Answer in natural language. Considering the relative positions, is Doorway (marked A) to the left or right of black colour dog bed (marked C)? Choose between the following options: right or left
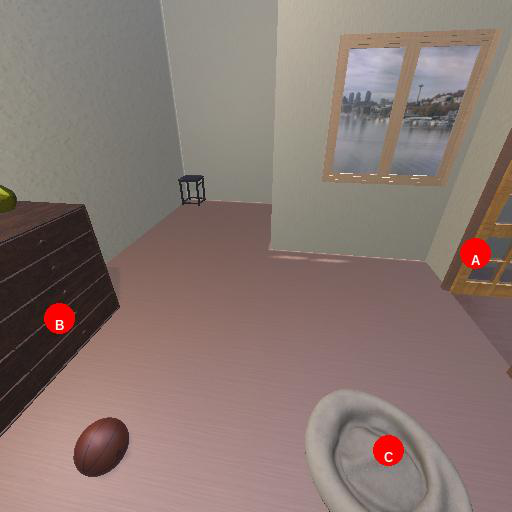
<answer>right</answer>